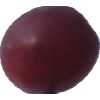
Label: pink_grape